WNCT-TV

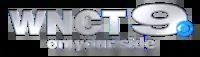
Logo prior to October 11, 2021

WNCT-TV served part of the Wilmington market (mostly Pender County) until that city got its own CBS affiliate, WJKA-TV, in 1984. When that outlet switched to Fox in 1994 and became WSFX-TV, WNCT resumed serving as the default CBS affiliate for parts of the Wilmington area until low-power WILM-LP (now WILM-LD) switched its affiliation to CBS in 2000. However, WNCT still served some parts of that area which could not obtain WILM's off-air signal and/or on cable until 2017 when WWAY acquired the CBS affiliation for its second digital subchannel.